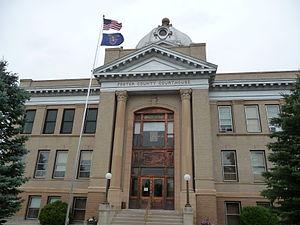
Le comté de Foster est un des 53 comtés du Dakota du Nord, aux États-Unis. Son siège de comté est la ville de Carrington.